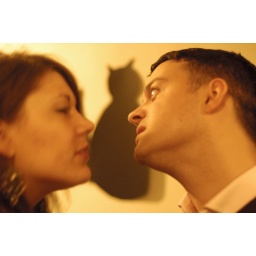
I love the cat cut out in the back ground